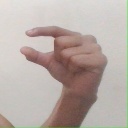
अक्षर: ग